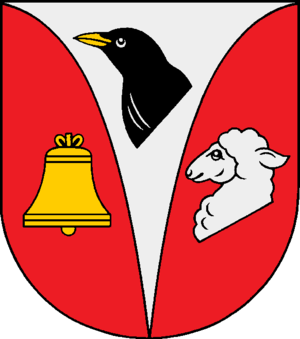
Krukow est une commune d'Allemagne, située dans l'arrondissement du duché de Lauenbourg, dans le Land de Schleswig-Holstein.